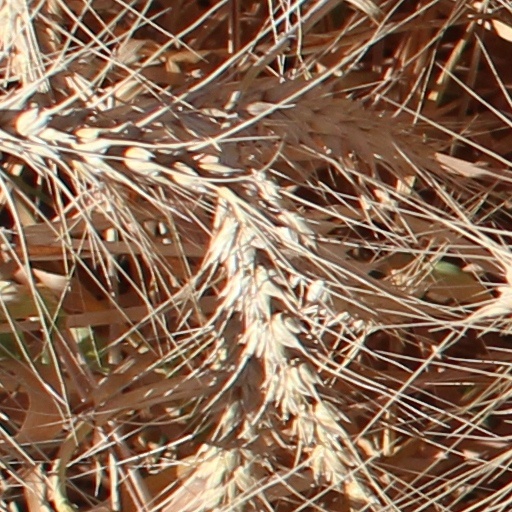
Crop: wheat